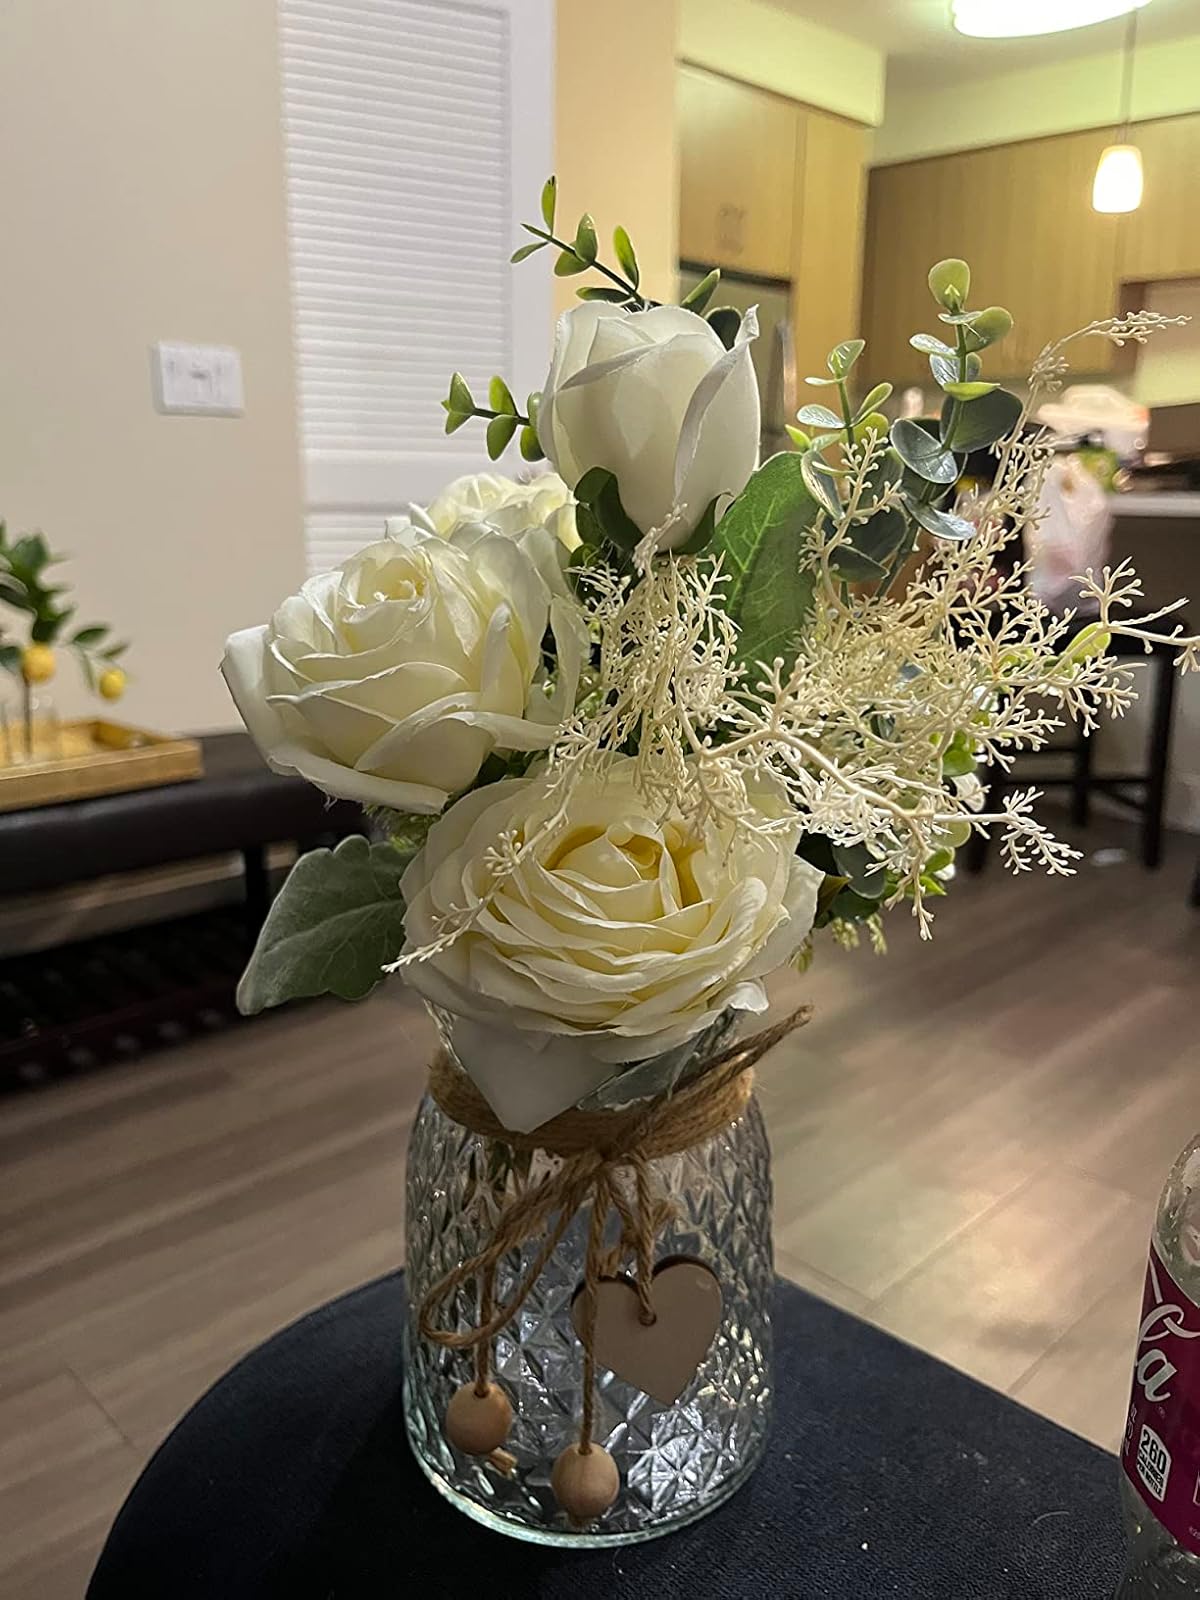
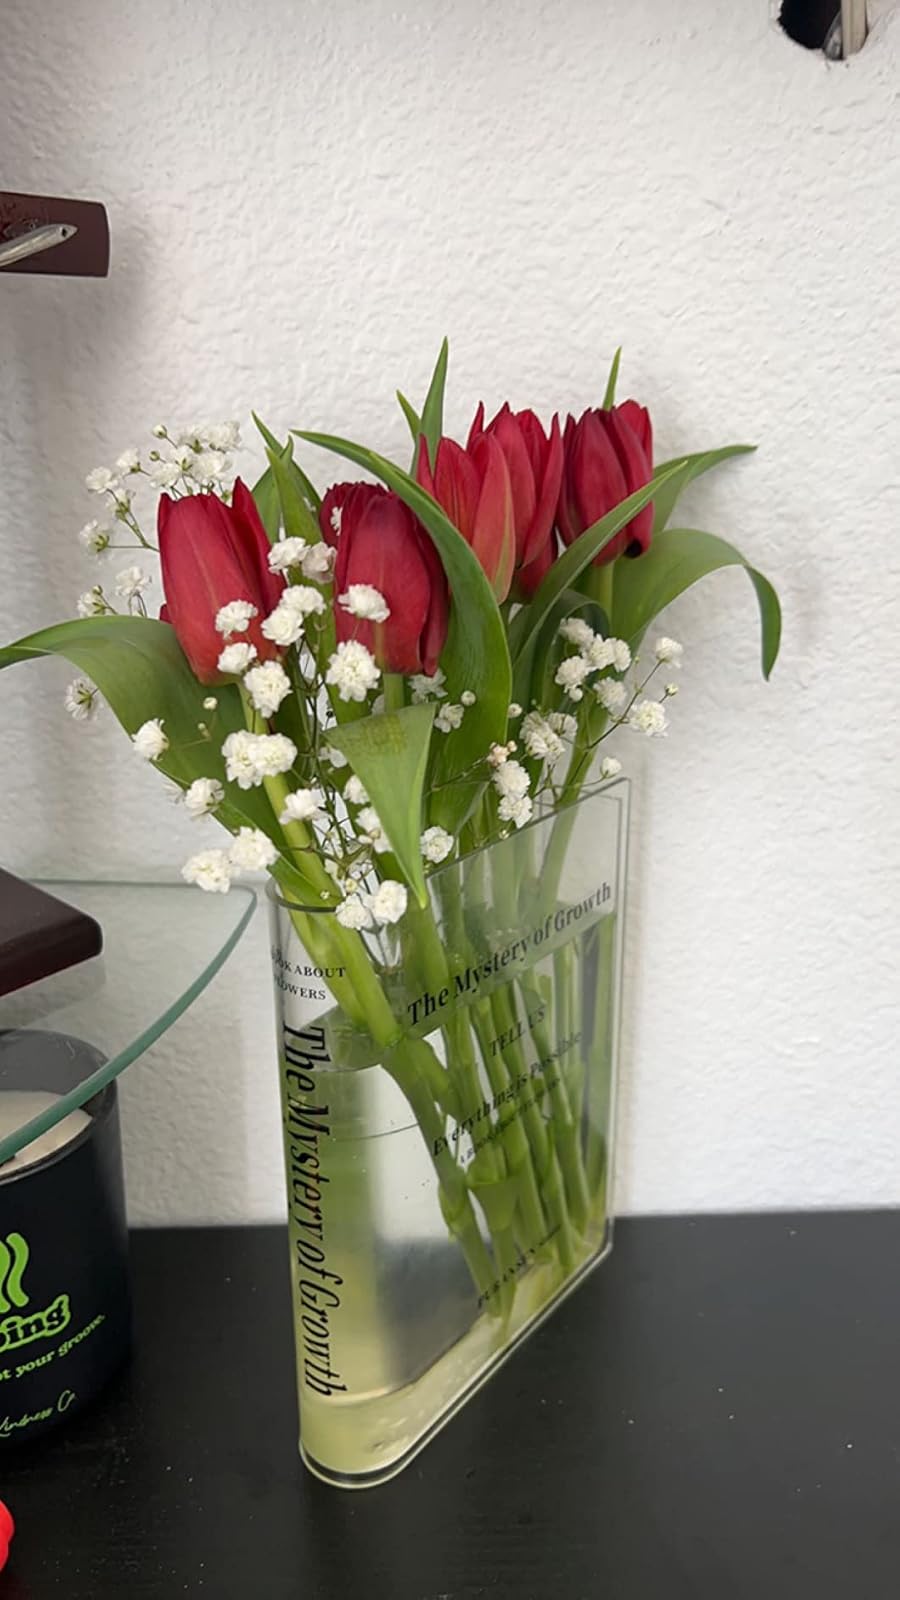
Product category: vase
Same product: no